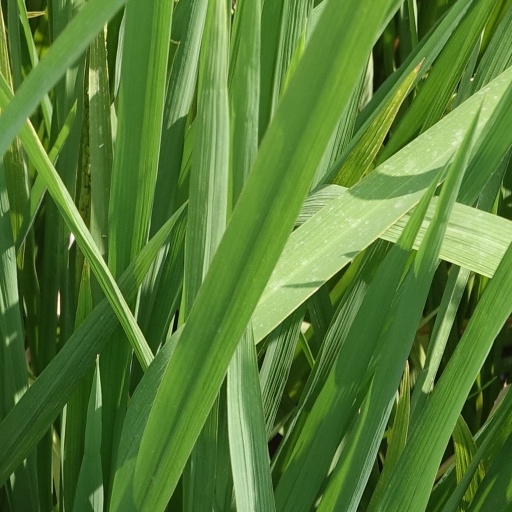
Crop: rice